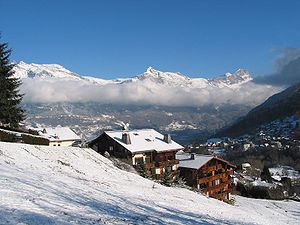
Haute-Savoie / Geografi
Haute-Savoie er et fransk departement i regionen Auvergne-Rhône-Alpes. Hovedbyen er Annecy.